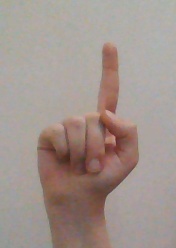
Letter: bb